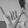
ASL letter: Y